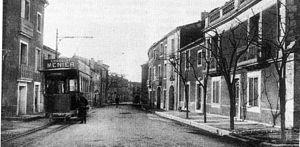
Transports en commun de Montpellier - Celleneuve, terminus - Motrice Brill vue dans les années 1910.
Le réseau de transport en commun de Montpellier Méditerranée Métropole est constitué de 4 lignes de tramways et de nombreuses lignes de bus.
Celleneuve est un quartier de Montpellier situé dans l'ouest de la commune, formant un véritable village. Paroisse plus ancienne que la ville de Montpellier, elle a finalement été incluse dans celle-ci d'abord administrativement, puis rejointe par l'urbanisation.